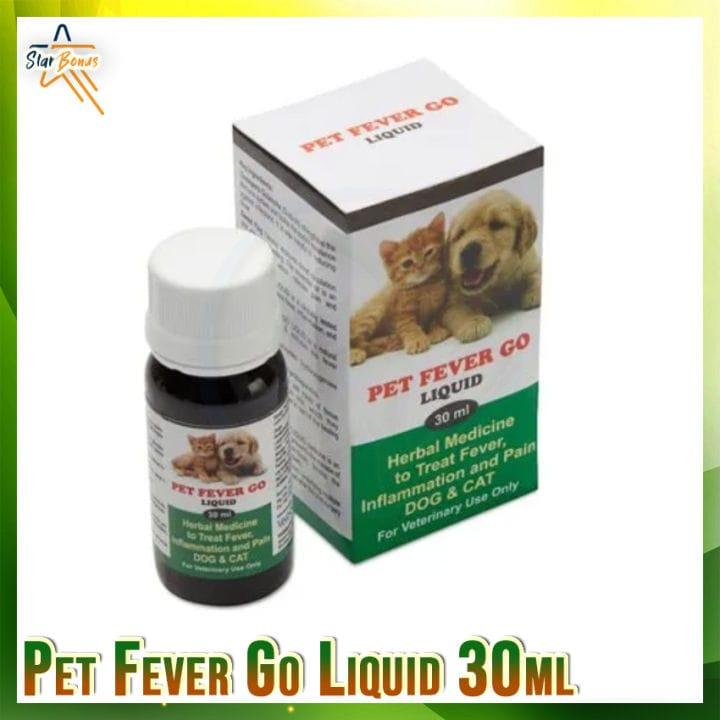
Dawa ambayo inatumika katika kutibu na kukinga magonjwa katika wanyama, ikiwa imehifadhiwa kwenye chupa yenye rangi nyeusi iliyofungwa kwa mfuniko mweupe. Ikiwa na boksi pembeni ambalo linatumika kuhifadhia chupa hiyo, likiwa linaonesha majina ya dawa pamoja na wanyama wawili (Paka na Mbwa).